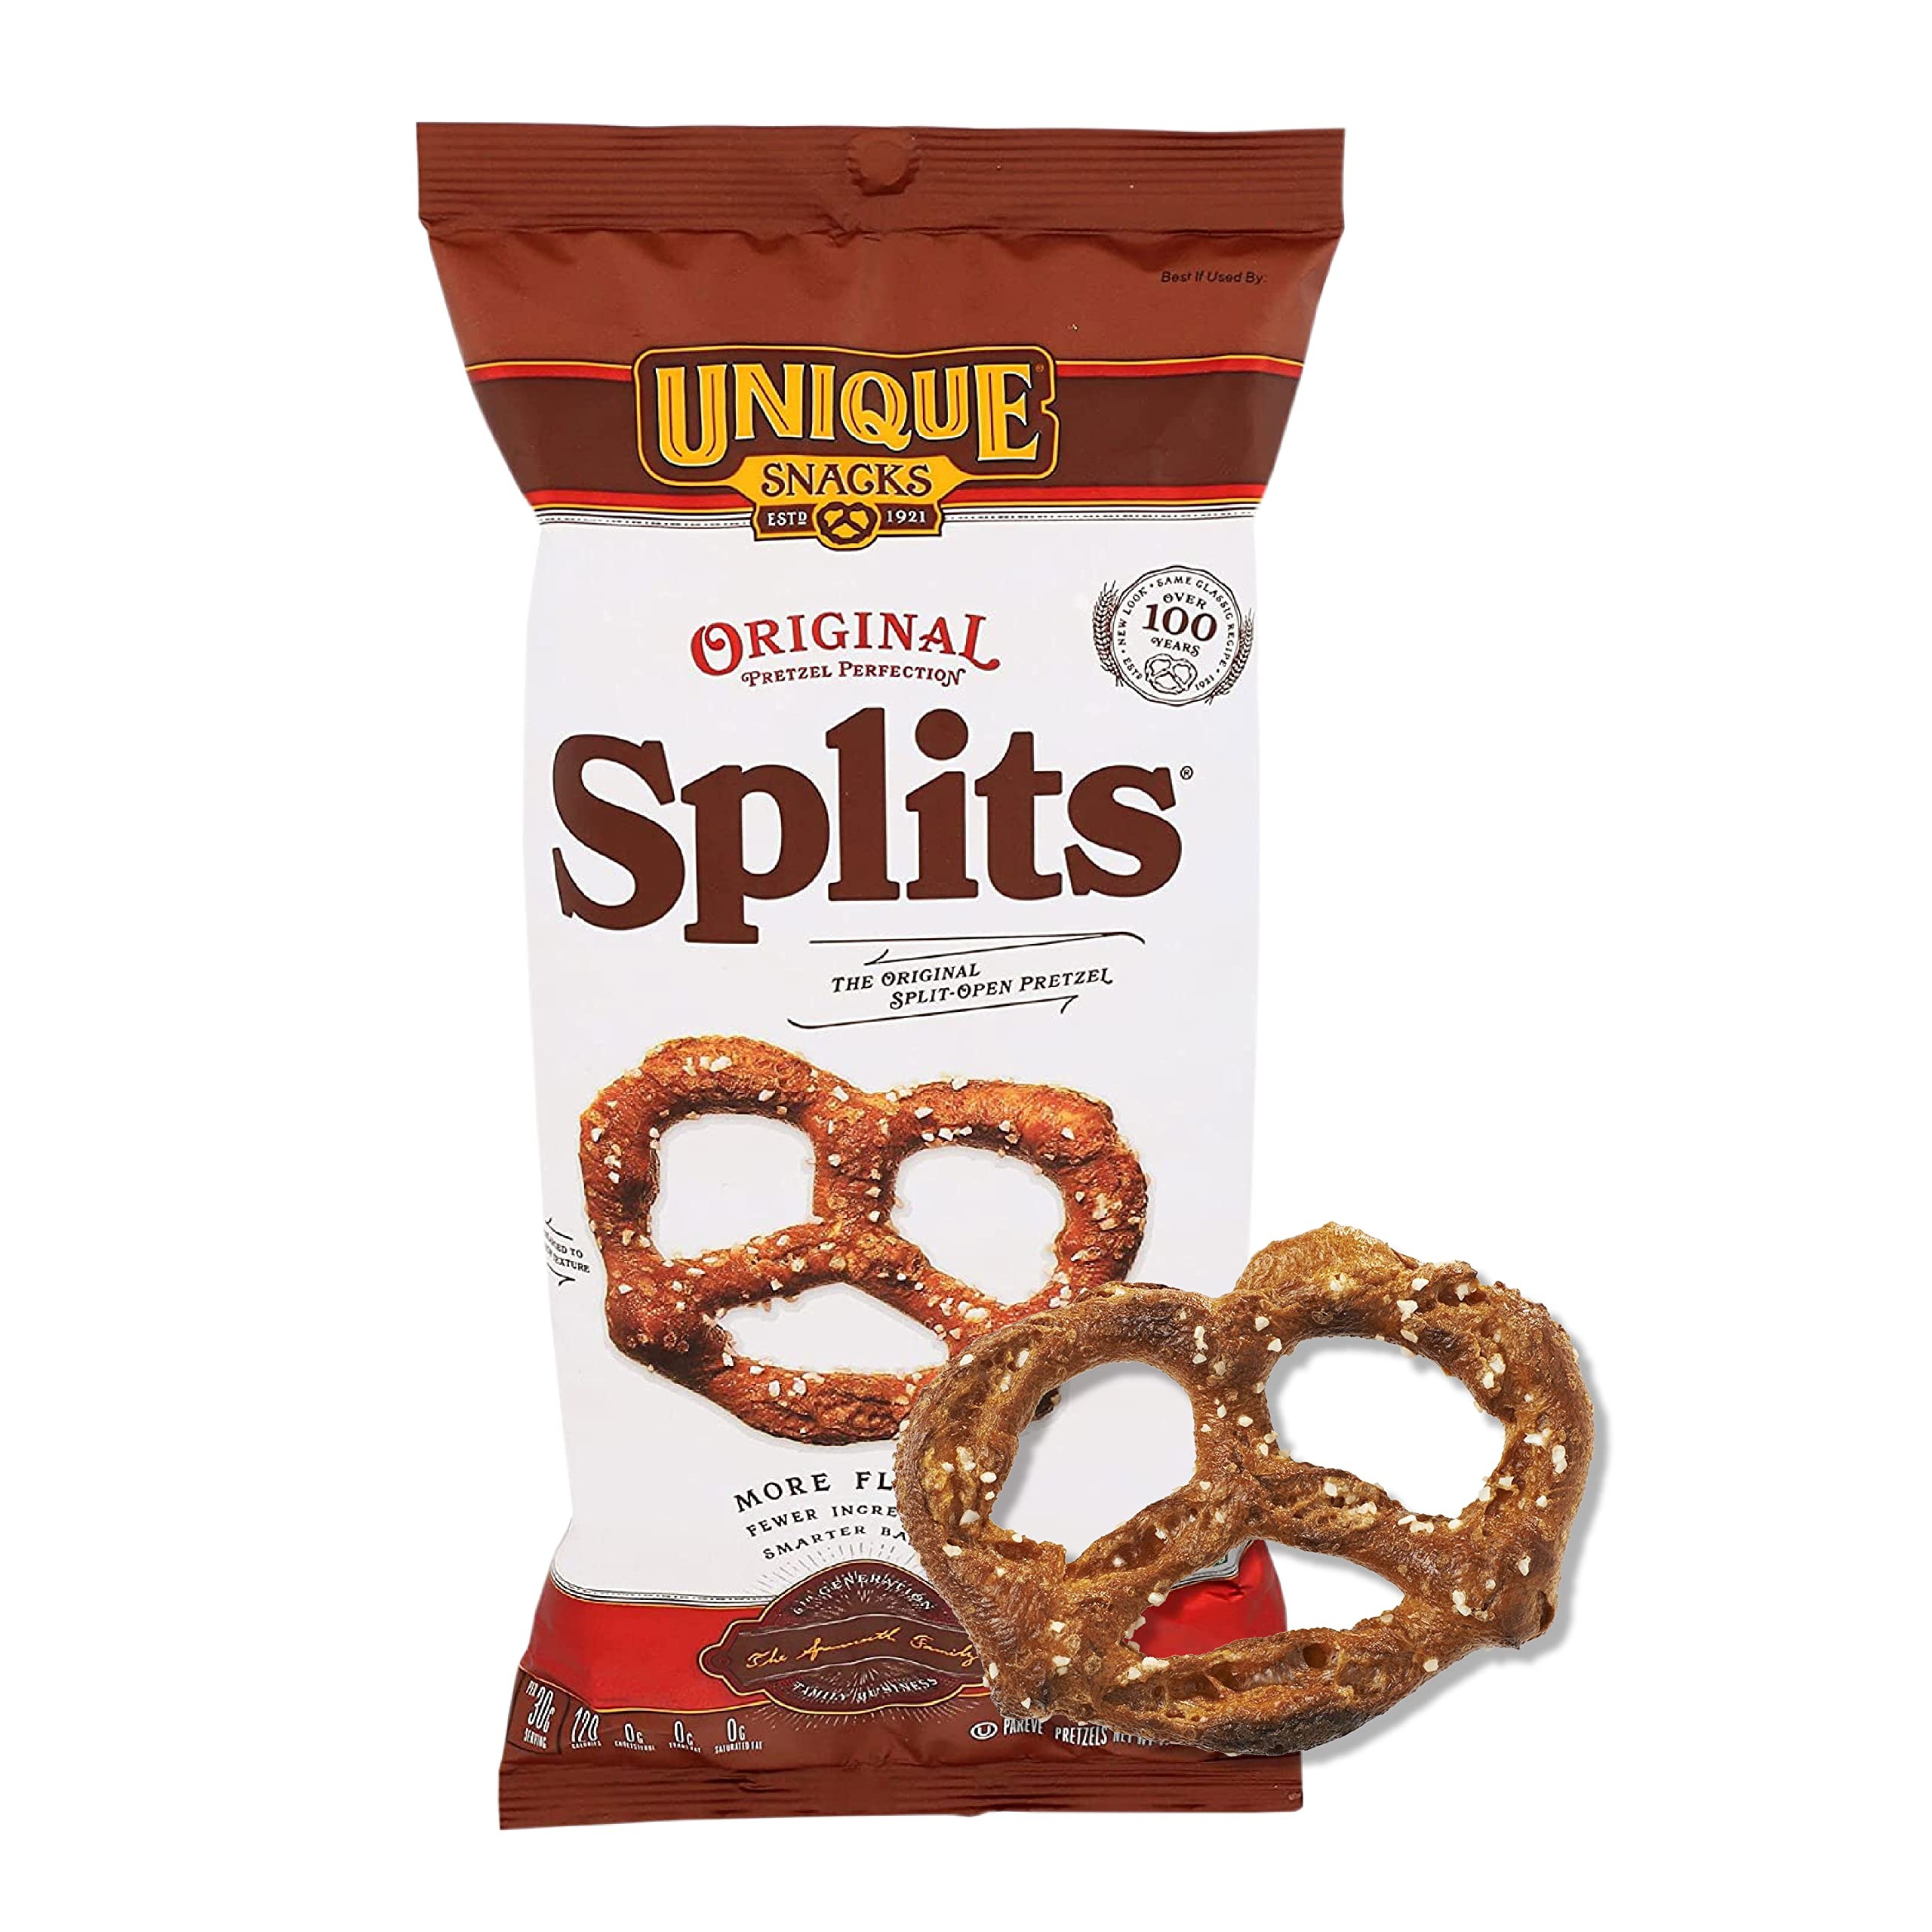
Item Name: Unique Snacks Original Splits Pretzels, Delicious Homestyle Baked Snack Bag, OU Kosher, and Non-GMO Food, No Artificial Flavor, 11 Oz. Bag, Pack of 12
Bullet Point 1: Original Split-Open Pretzel: A perfect snack at home or on the go, Unique Snacks Original Splits Pretzels feature a flavorful texture made up of split-open grooves and hollow pockets that set them apart from any other snacks
Bullet Point 2: Smarter Baking Process: The unique homestyle baking process precisely matures the Splits Pretzel dough and then bakes it to split-open perfection. Our flavorful snacks are great for parties, after-school, movie nights, and game nights
Bullet Point 3: Fresh Ingredients: These non-GMO snacks are expertly crafted with all-natural ingredients without any artificial flavors, colors, preservatives, sugars, malts, cholesterol, or trans fat. Everyone will enjoy the pretzels delivering great taste and crunch
Bullet Point 4: Kosher Snack Bag: Real ingredients taste better! Our entire product line is Cholesterol-FREE and Lactose-FREE. Our pretzels are assured by OU Kosher giving you a mouth-watering taste and clear nutritional advantages
Bullet Point 5: Multiple Pack Options: Unique Snacks Original Splits Pretzels come in multiple pack options. We are known for our one-of-a-kind quality, continuing the family tradition that has been fascinating pretzel lovers for over a century
Value: 132.0
Unit: Ounce

Price: 4.39